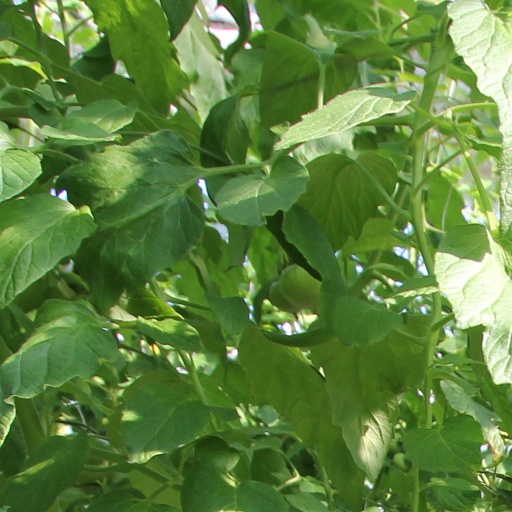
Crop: tomato